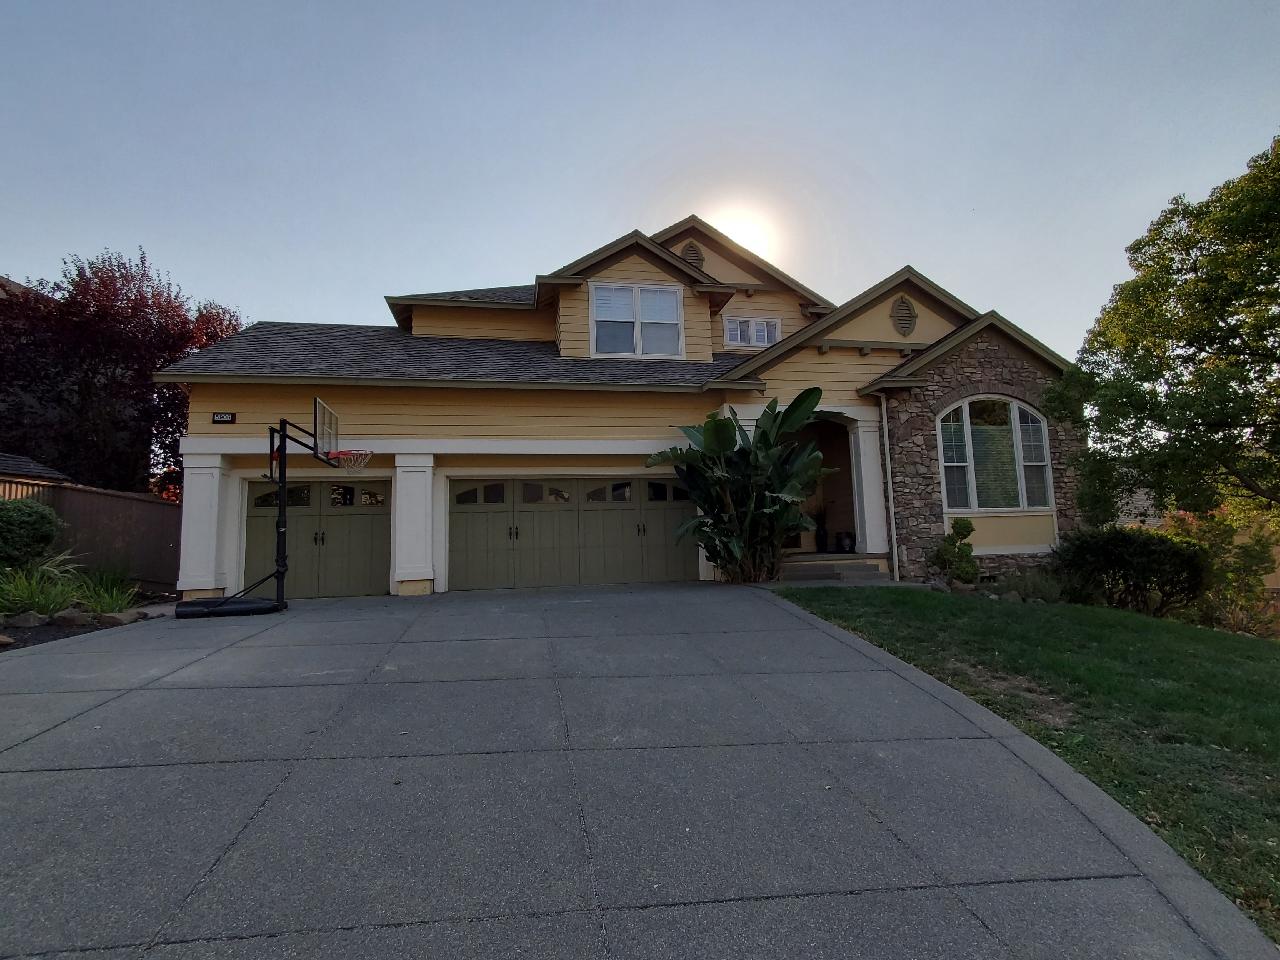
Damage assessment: no_damage